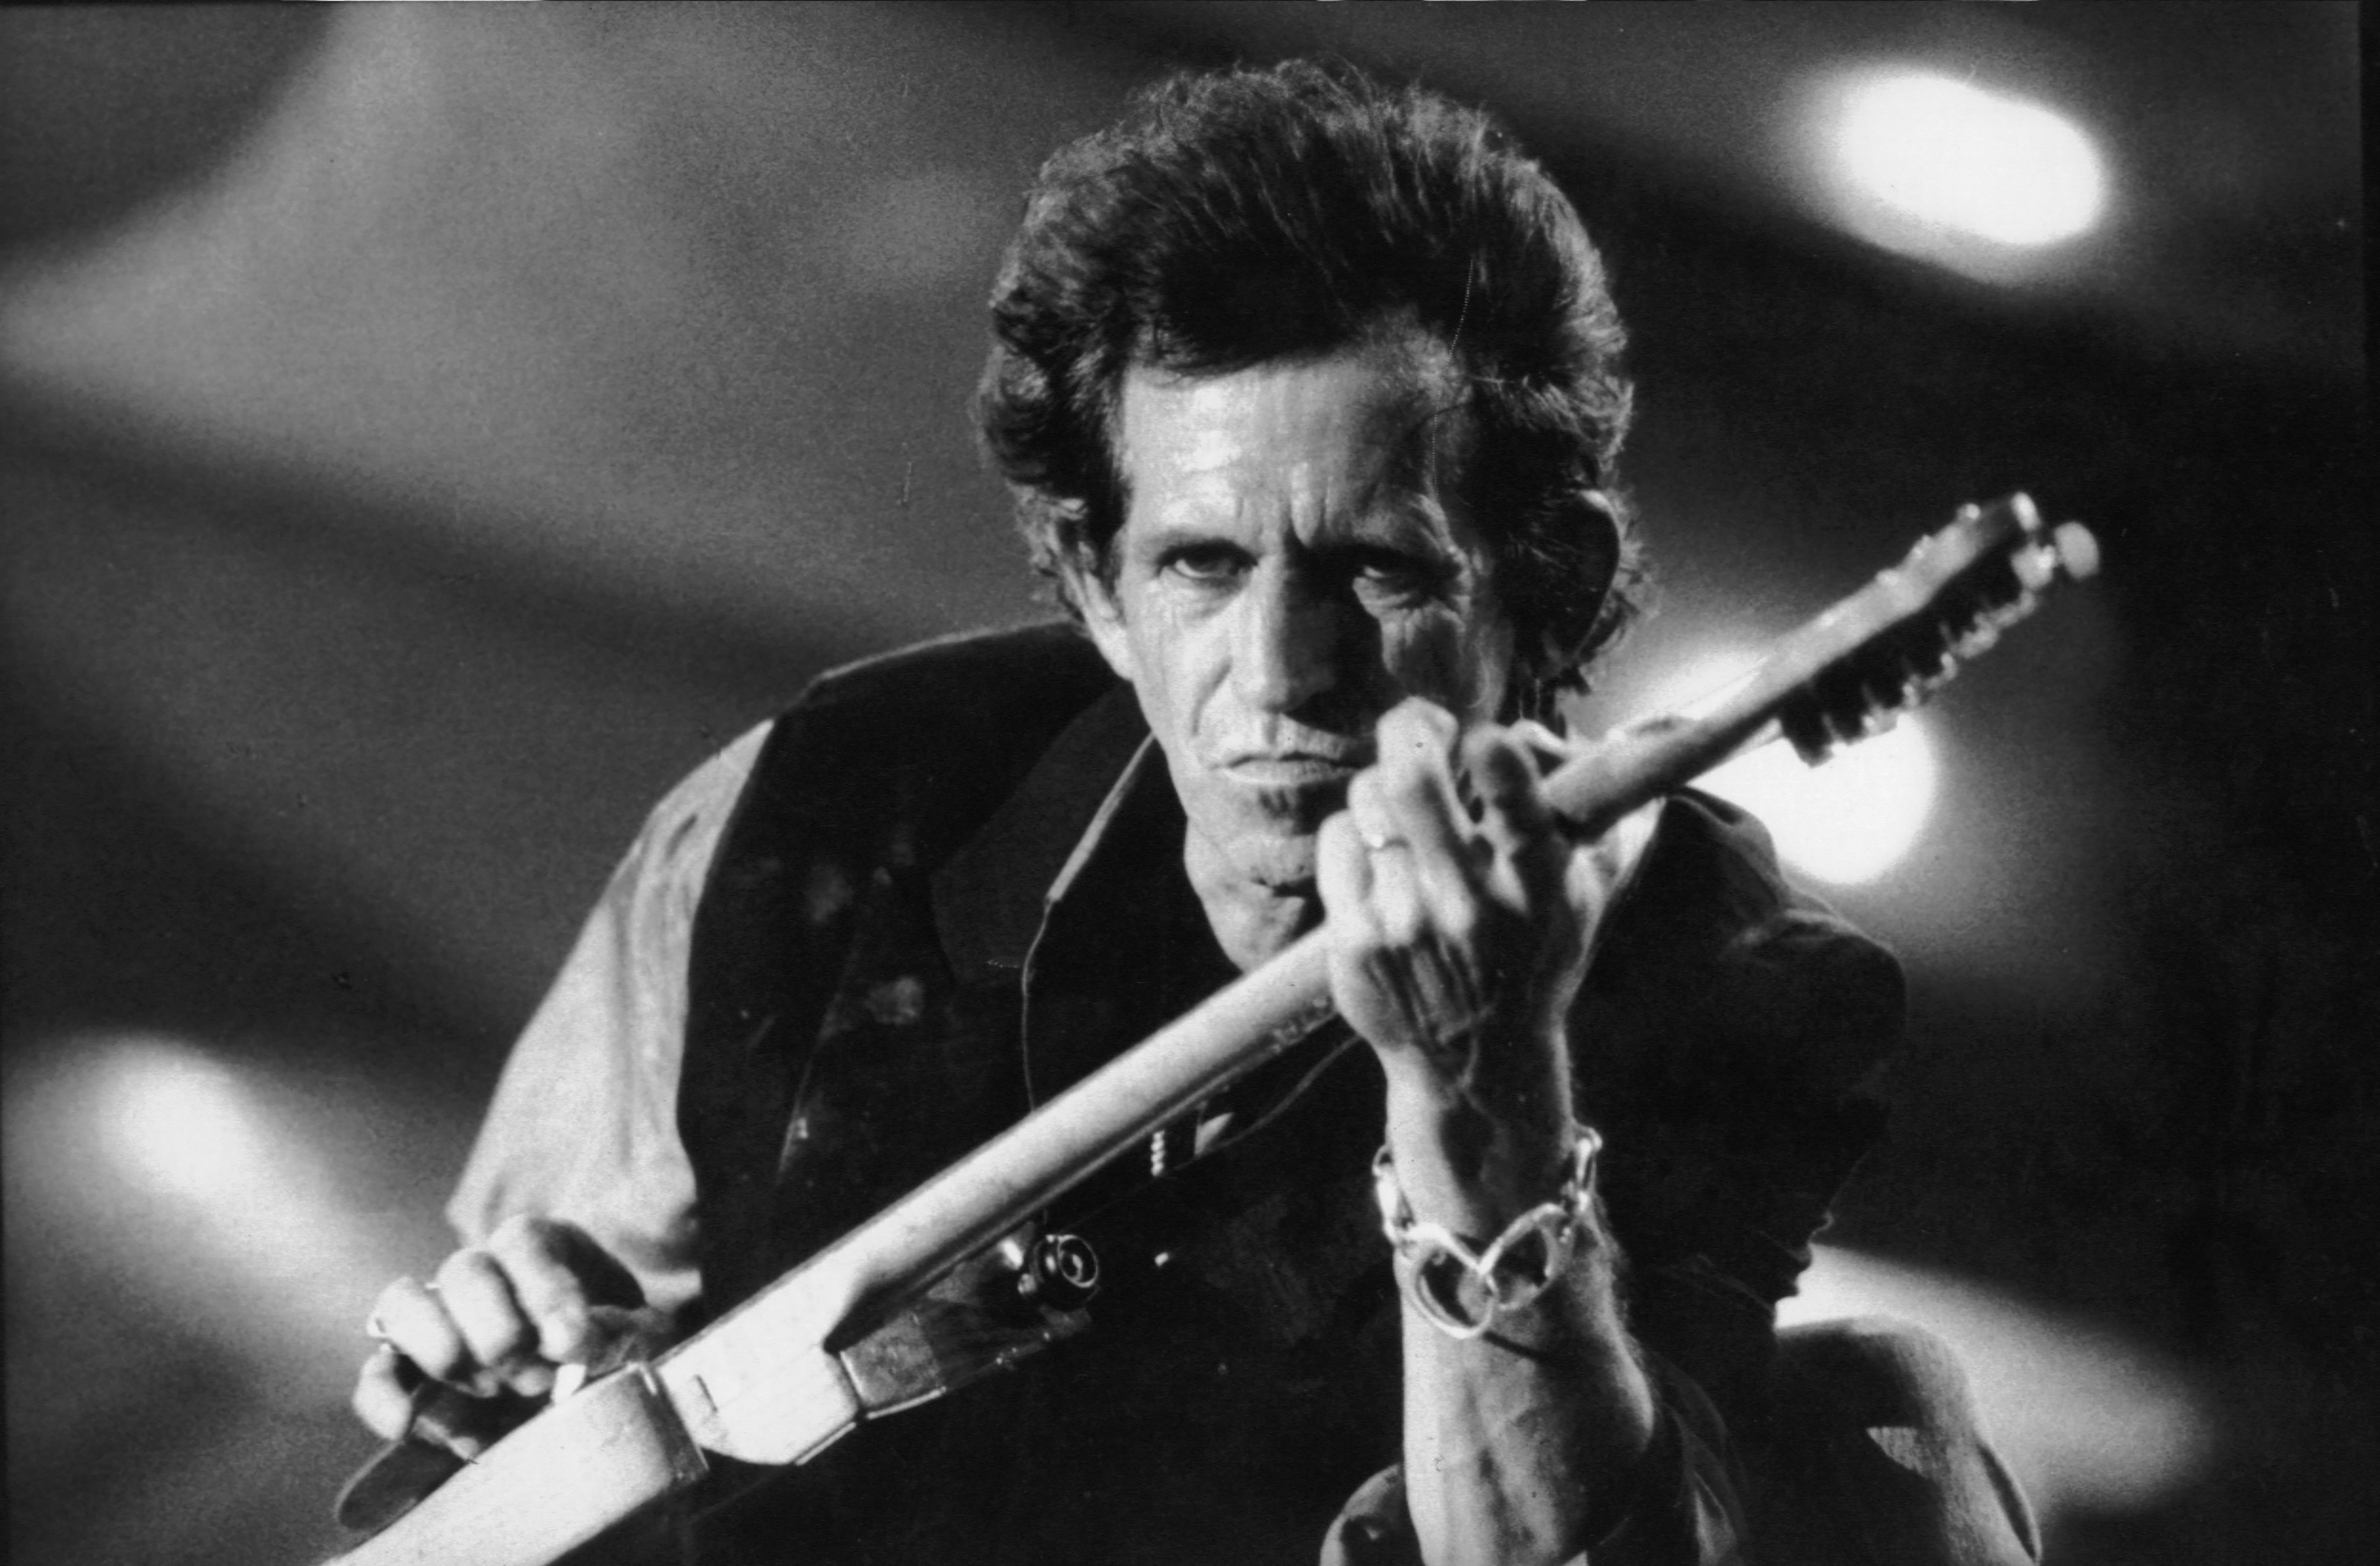
rock, music, black and white, star, guitar, concert, singer, musician, black, monochrome, performance, bassist, singing, guitarist, drummer, electric, entertainment, celebrity, 1995, richard, singer songwriter, monochrome photography, string instrument, rolling stones, keith, keith richards, the rolling stones, voodoo lounge tour